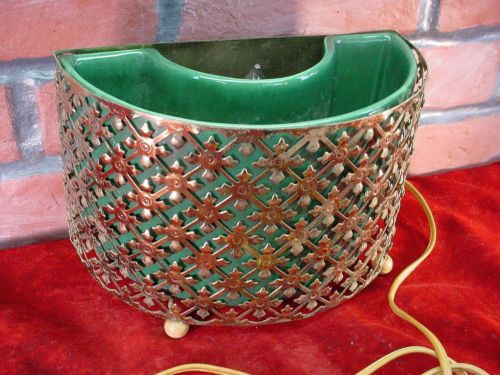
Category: lamp